Tamil Nadu

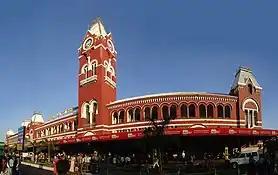
Chennai Central is a major rail station

The state is one of the leading states in terms of sanitation facilities with more than 99.96% of people having access to toilets. The state has robust health facilities and ranks higher in all health related parameters such as high life expectancy of 74 years (sixth) and 98.4% institutional delivery (second). Of the three demographically related targets of the Millennium Development Goals set by the United Nations and expected to be achieved by 2015, Tamil Nadu achieved the goals related to improvement of maternal health and of reducing infant mortality and child mortality by 2009.